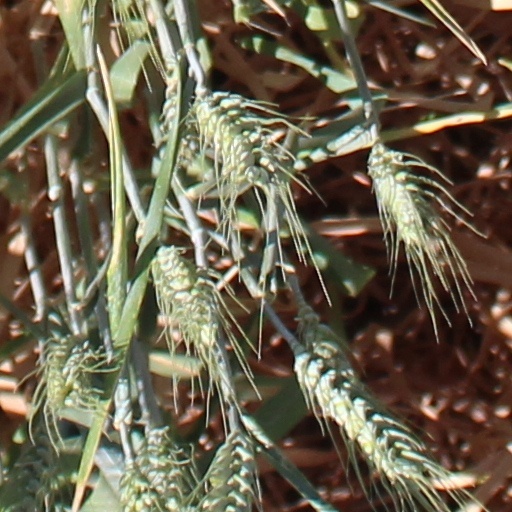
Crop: wheat